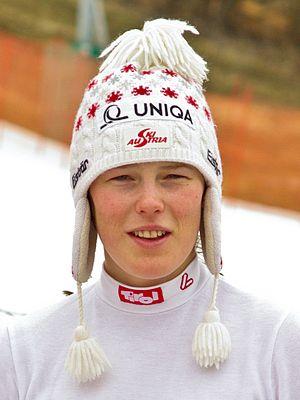
Carmen Thalmann, née le 11 septembre 1989, est une skieuse alpine autrichienne. Elle est spécialiste des épreuves techniques.